Fazal Nawaz Jung

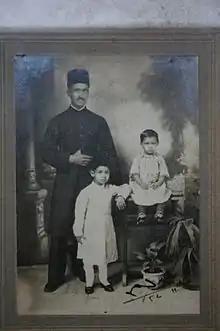
Fazal Nawaz Jung with son Arif Sajjad and daughter Akther Begum

Fazal Nawaz Jung married the sahibzadi Habeeba Begum, a lady of an illustrious and prodigiously wealthy Delhi family whose father was known to be one of Hyderabad's richest men. Habeeba's father descended in the male line from Mohammed Fakhruddin Faridi, Prime Minister to the Mughal Emperor, and Baba Farid Shakargunj with his mazaar shareef at Pak Patan Pakistan. The alliance between the two families made Habeeba a noblewoman of Hyderabad, the most important of India's princely states at a time when the Mughal court was in decline. Fazal, on the other hand, received access to an immense fortune with which to further his political ambitions. With the assets of Habeeba, Fazal Nawaz Jung was able to purchase a vast property in Somajiguda (see photographs) and built a large estate in which he housed his own family and several of his sisters. Prominent neighbors included Liaqat Jung, famed owner of "Lal Bangla" and Prince Azam Jah at Bella Vista Palace. Deceased members of his family, including his sisters, are buried at Masjid-e-Subhani in Somajiguda today.